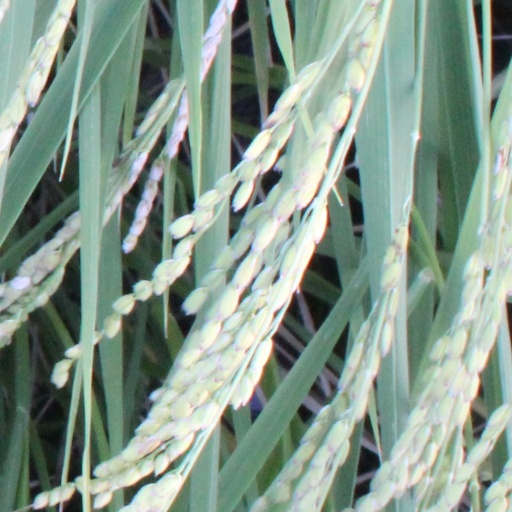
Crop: rice